George Edmund Street

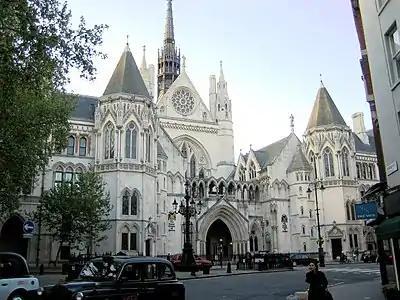
The Royal Courts of Justice in The Strand, London

In November 1850, having been appointed architect to the diocese of Oxford by Bishop Samuel Wilberforce, he left London, and moved to Wantage, where he had already designed a vicarage, and was working on some schools. In May 1852 he went to live in Beaumont Street, Oxford. He designed the parish church of SS Philip and James in the city, and another at Summertown, as well as restoring many others. Street built or restored 113 churches in the diocese of Oxford. However, his only work for the university was the reordering of Jesus College Chapel. His son Arthur Edmund Street suggested that: Possibly my father's very decided adherence to the earlier phase of Gothic, and the eagerness with which he argued that Oxford already had enough of debased types, and should revert to the purity of the early forms, may have frightened the authorities.During this period he developed his use of constructional polychromy, in churches such as All Saints, Boyne Hill. Maidenhead .